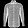
Label: Shirt